Żory

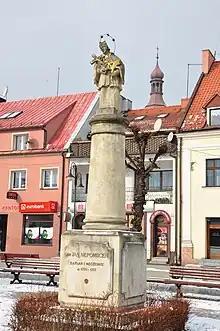
Statue of St. John of Nepomuk on the Market Square

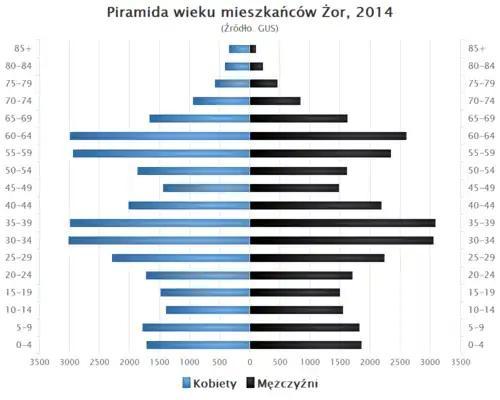
The age pyramid; blue - women, black - men.

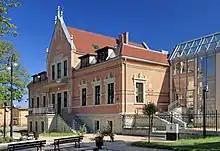
Music school in Żory

According to the National Institute of Cultural Heritage, the following historic buildings are located in the city: